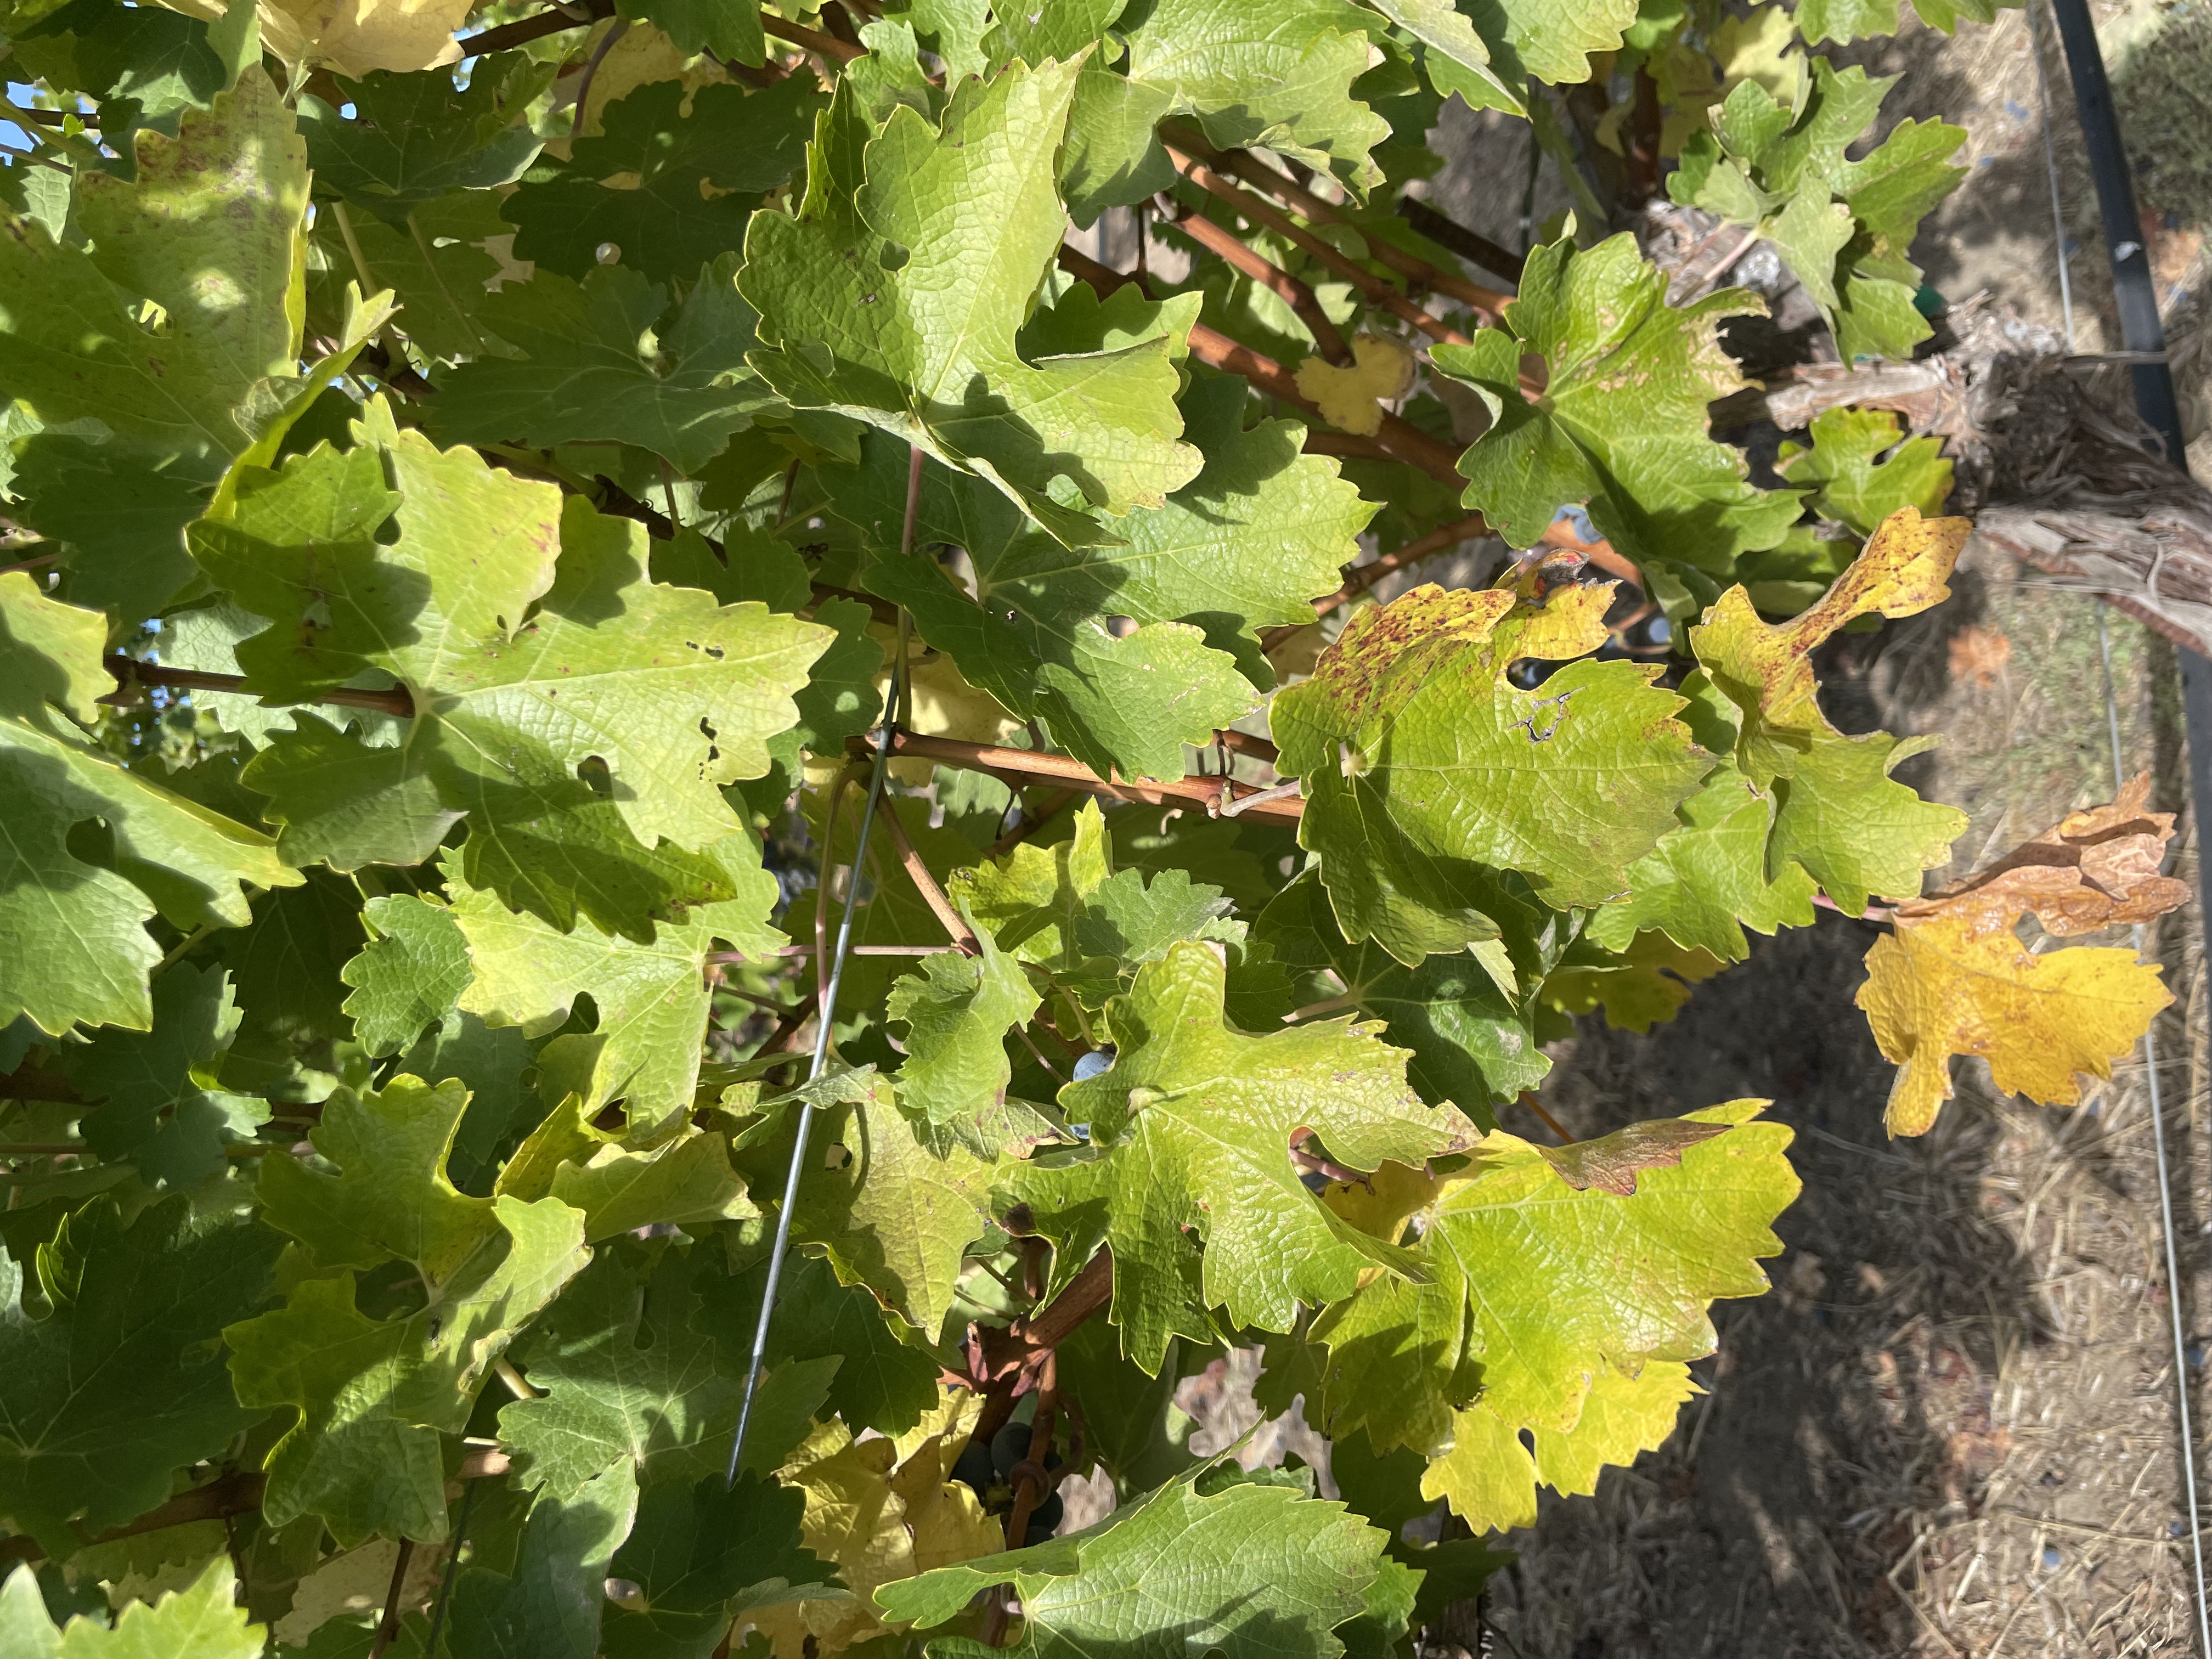
Label: No Virus